Describe the emotion expressed in this image:  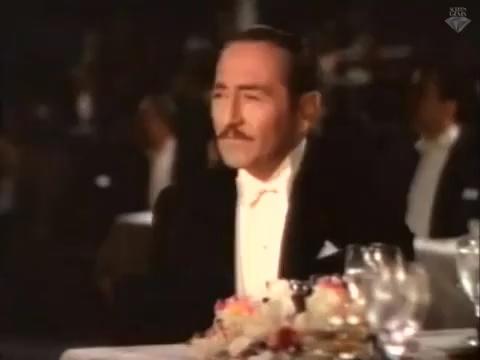
This person displays Suffering, valence and arousal with high intensity.